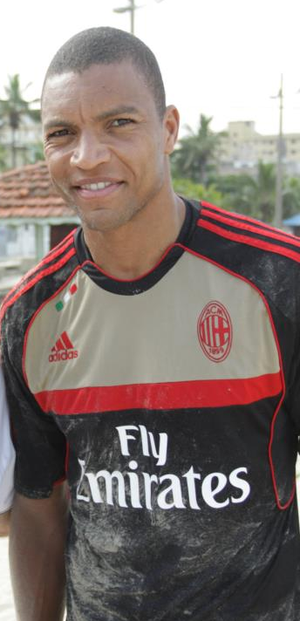
Dida (fodboldspiller, født 1973)
Nélson de Jesús Silva, bedre kendt som Dida, er en brasiliansk tidligere målmand i fodbold. Han er mest kendt for sin tid i den italienske storklub AC Milan hvor det blev til hele 206 kampe i den sort og rød stribede trøje.